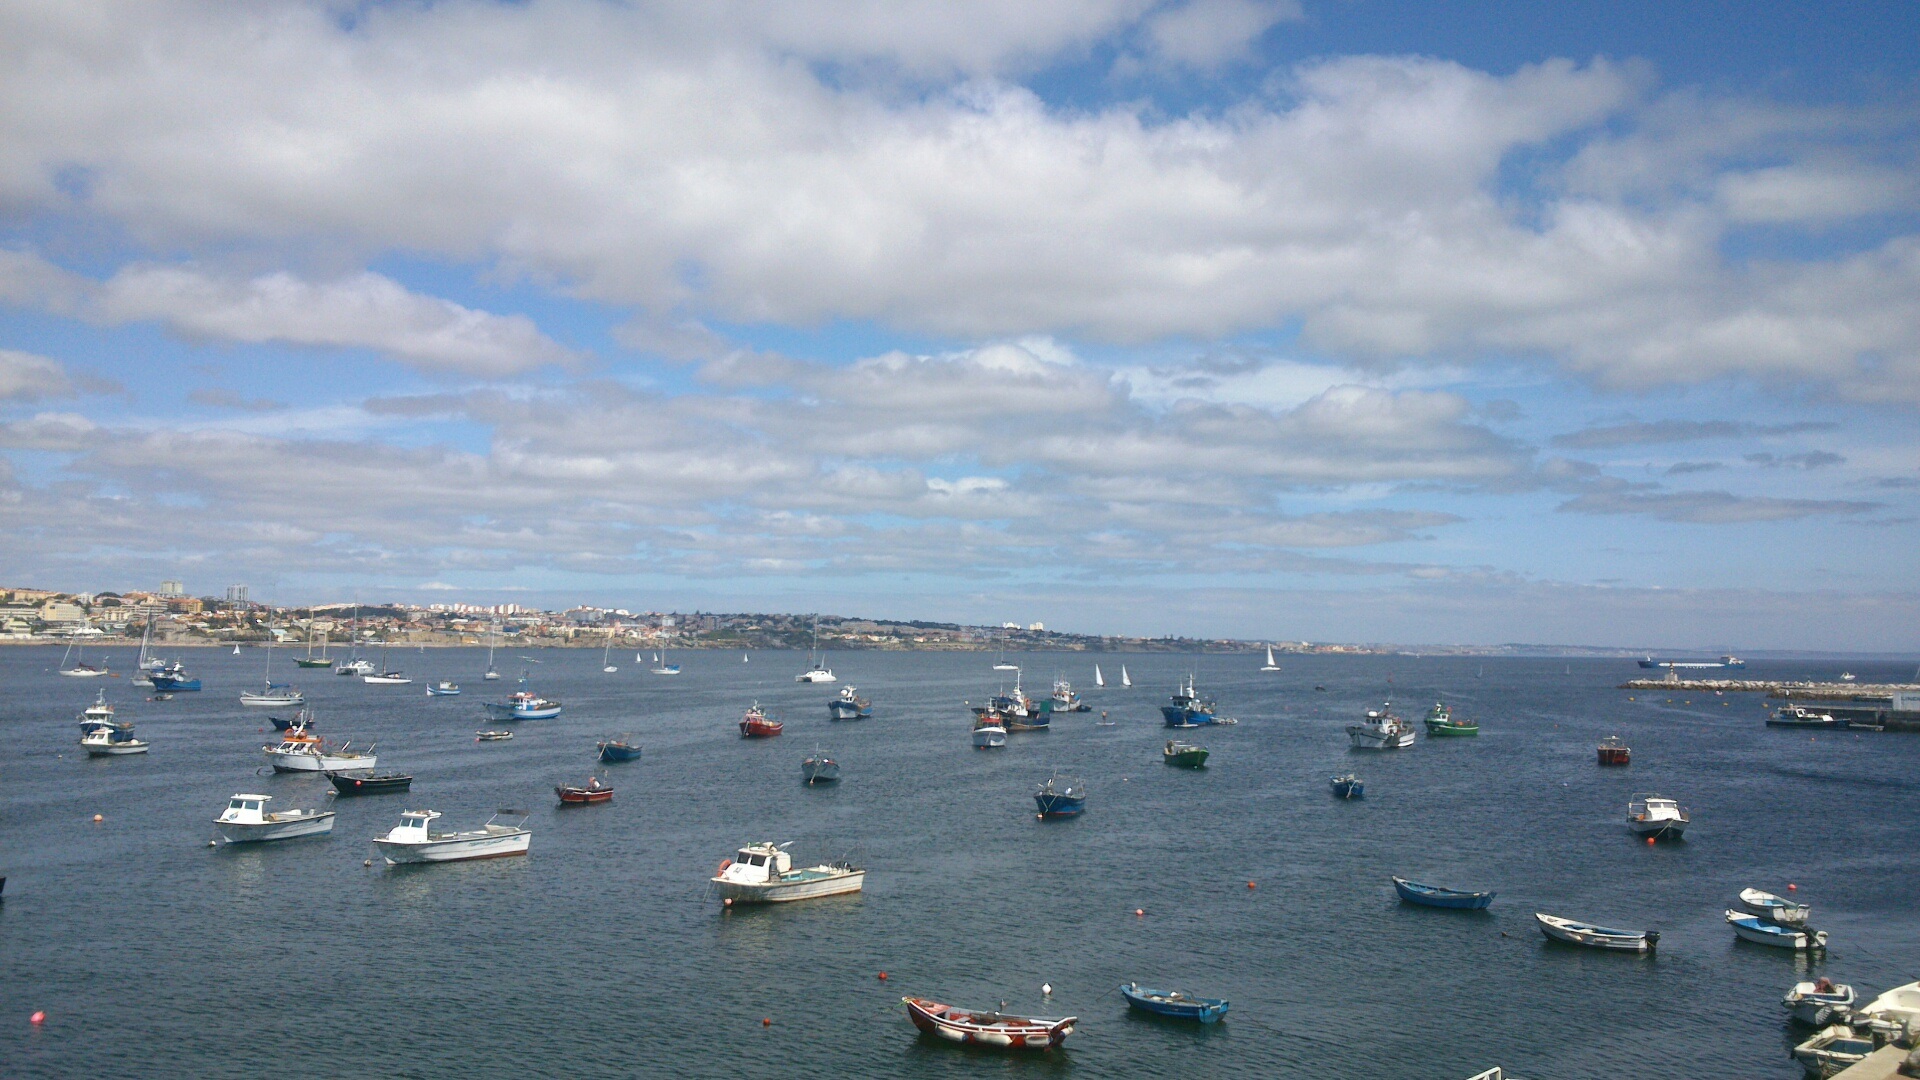
beach, sea, coast, ocean, horizon, cloud, shore, vehicle, bay, harbor, body of water